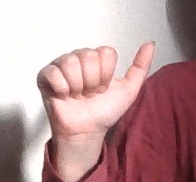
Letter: dhad